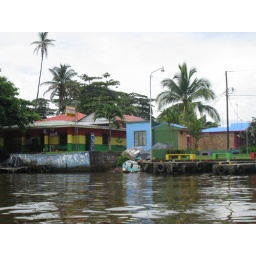
You can only get to this place by boat and there are no cars